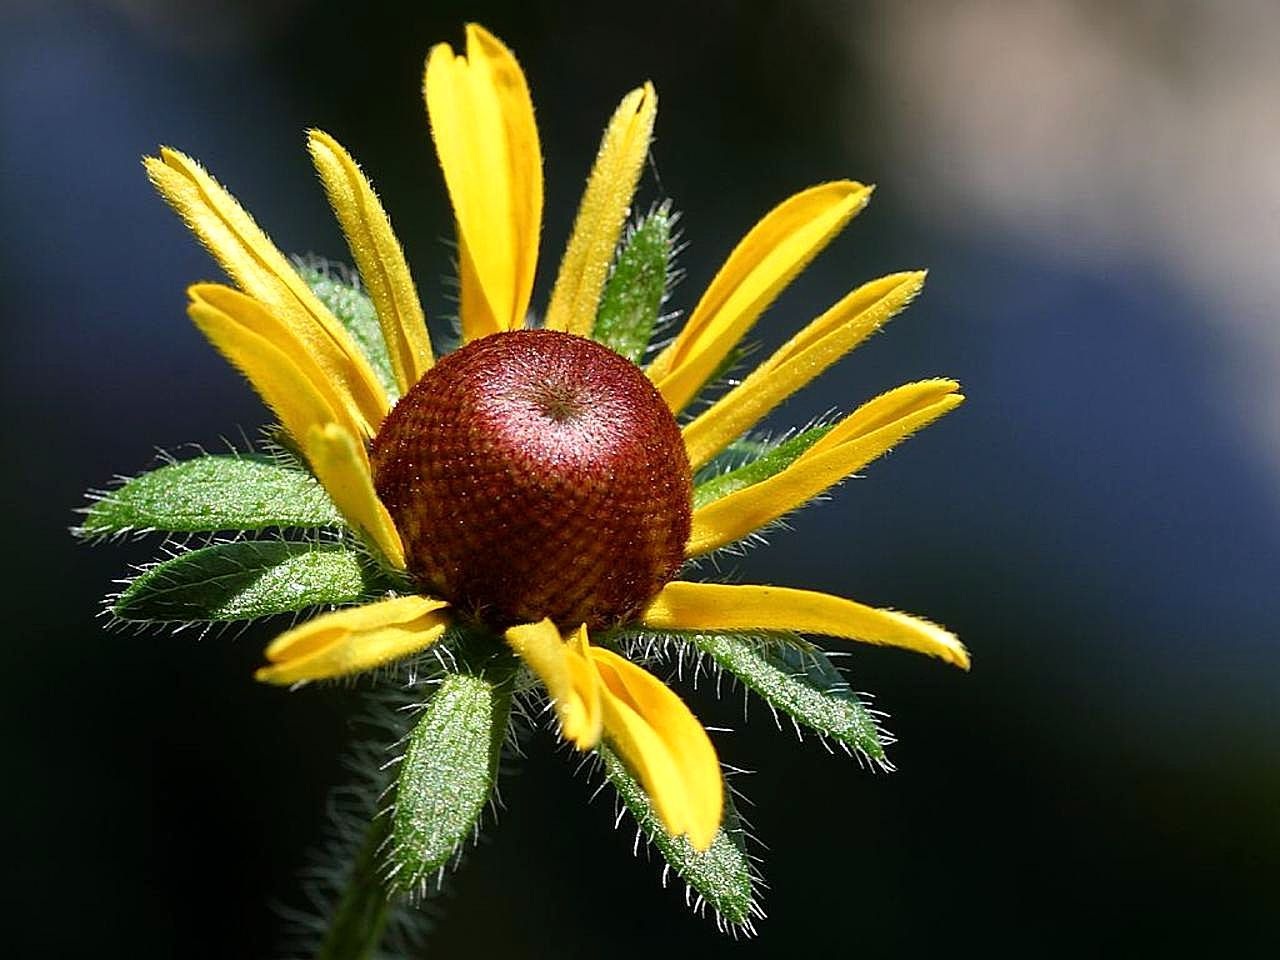
nature, plant, photography, leaf, flower, petal, pollen, botany, black, yellow, flora, plants, wildflower, flowers, close up, susan, eyed, bud, macro photography, flowering plant, daisy family, plant stem, land plant